Flora Murray

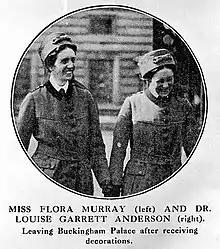
Miss Flora Murray (left) and Dr. Louise Garrett Anderson (right) leaving Buckingham Palace after receiving decorations

Lack of funding eventually led to the closure of the Roll of Honour Hospital, and also the retirement of both Murray and Anderson. They moved to a cottage in Paul End, in Penn, Buckinghamshire.